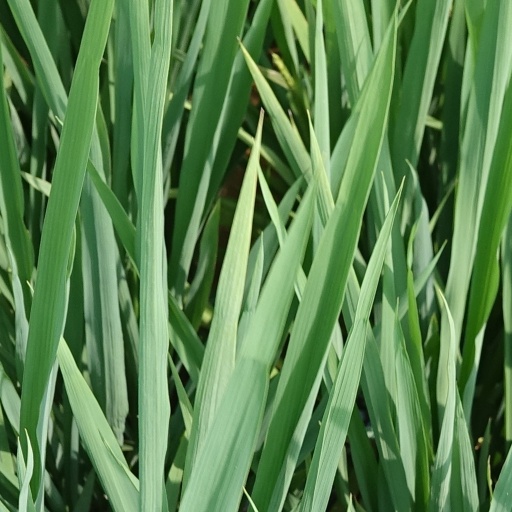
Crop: rice